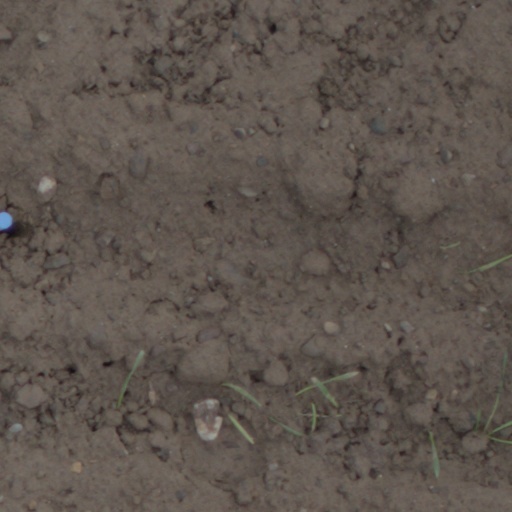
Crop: wheat